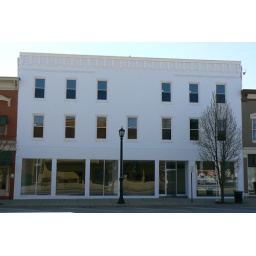
The only empty building in downtown Norwalk - freshly painted, windows cleaned, interior cleaned, ready to move in